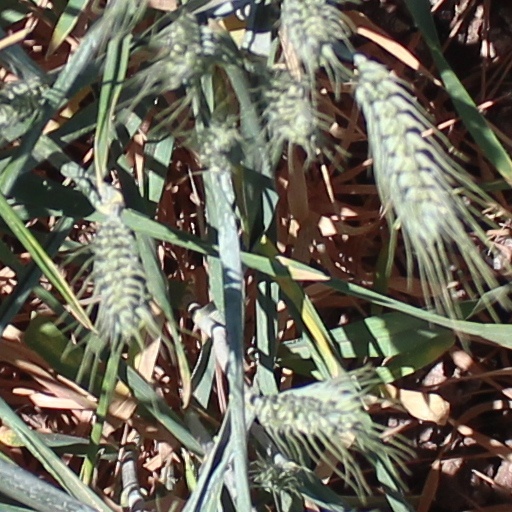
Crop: wheat